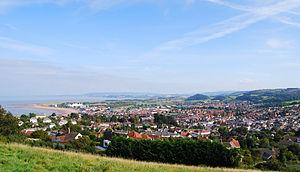
Minehead est une ville du comté du Somerset, en Angleterre. Elle se trouve sur la côte sud du canal de Bristol, 34 km au nord-ouest de Taunton, à proximité du parc national d'Exmoor.